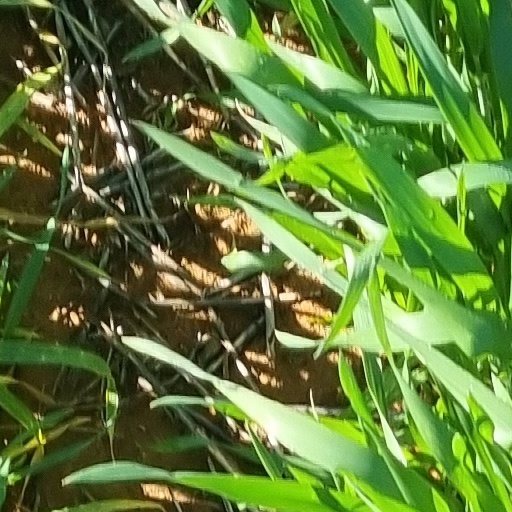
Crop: wheat